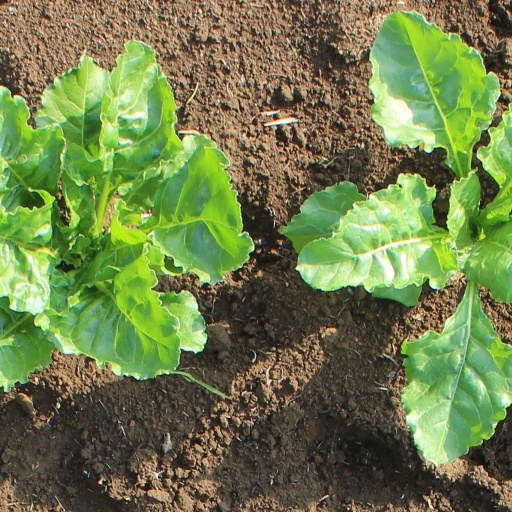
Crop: sugar beet